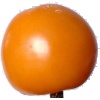
Label: Tomato Yellow 1